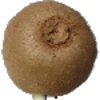
Label: Kiwi 1